Isabelle Huot

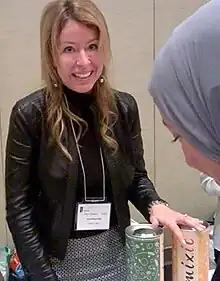
Isabelle Huot

She holds a doctorate in nutrition from Université de Montréal. Huot as a Nutritionist has participated in several research projects both in Canada and abroad. She carried out a year of research in nutritional epidemiology at the Geneva University Hospitals (French: "Hôpitaux universitaires de Genève", HUG) in 1995. After obtaining a master's degree in epidemiology and nutrition from Université de Montréal, she continued her doctoral studies in nutrition during which she won a scholarship from the Danone for its study in ""Impact of a community intervention to promote cardiovascular health on fat consumption"". She completed her doctorate in 2003.